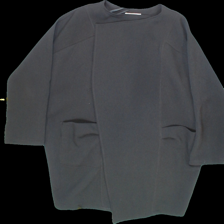
View: front
Type: Cardigan
Category: Ladies
Brand: H&M
Colors: Black
Material: 100%polyester
Size: 34
Trend: No trend
Stains: No
Price range: <50
Recommended usage: Export